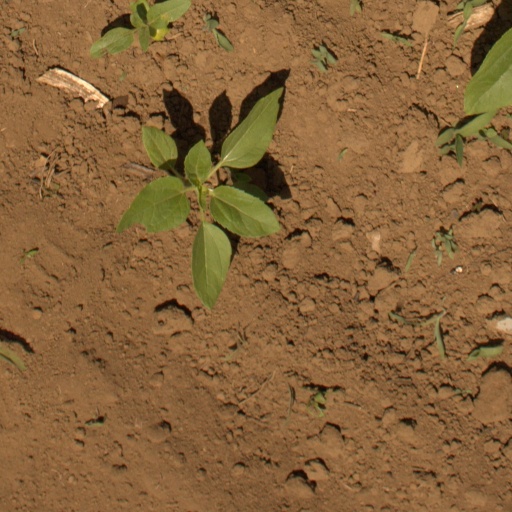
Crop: Jerusalem artichoke